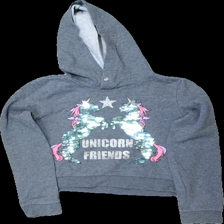
View: front
Type: Hoodie
Category: Ladies
Brand: H&M
Colors: Grey, Turquoise, Pink, Purple, Yellow, Black
Material: 82% bomull 18% polyester
Pattern: Glitter
Cut: Regular
Size: 146
Season: All
Damage: luddig
Damage location: top center
Price range: <50
Recommended usage: Reuse
Description: hoddie med paljetter